Ramsey R. Poston

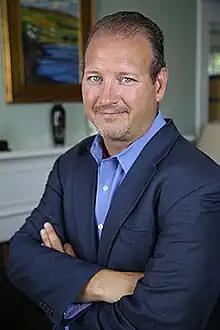
Ramsey R. Poston

Ramsey Raymond Poston (born 1966 in Washington, D.C.) is president of Tuckahoe Strategies, a strategic communications firm known for crisis management. Poston served as NASCAR’s Managing Director of Communications and spokesperson from 2004 to 2011.